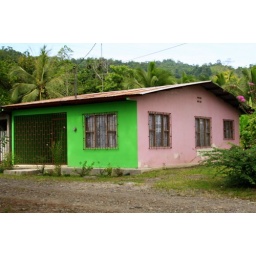
pink and green house in Costa Rica